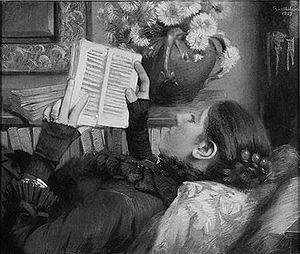
Paul Albert Auguste Bartholomé né le 29 août 1848 à Thiverval-Grignon et mort